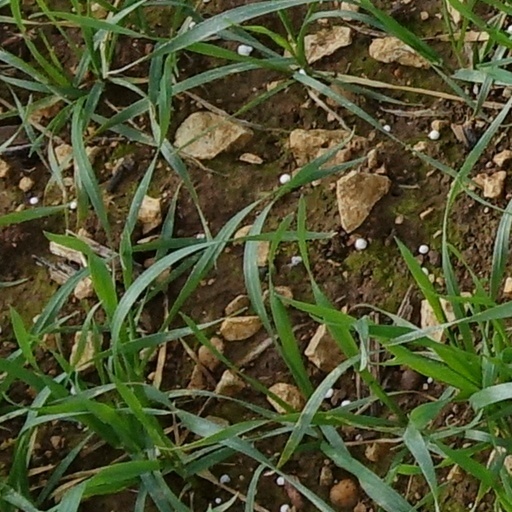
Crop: wheat